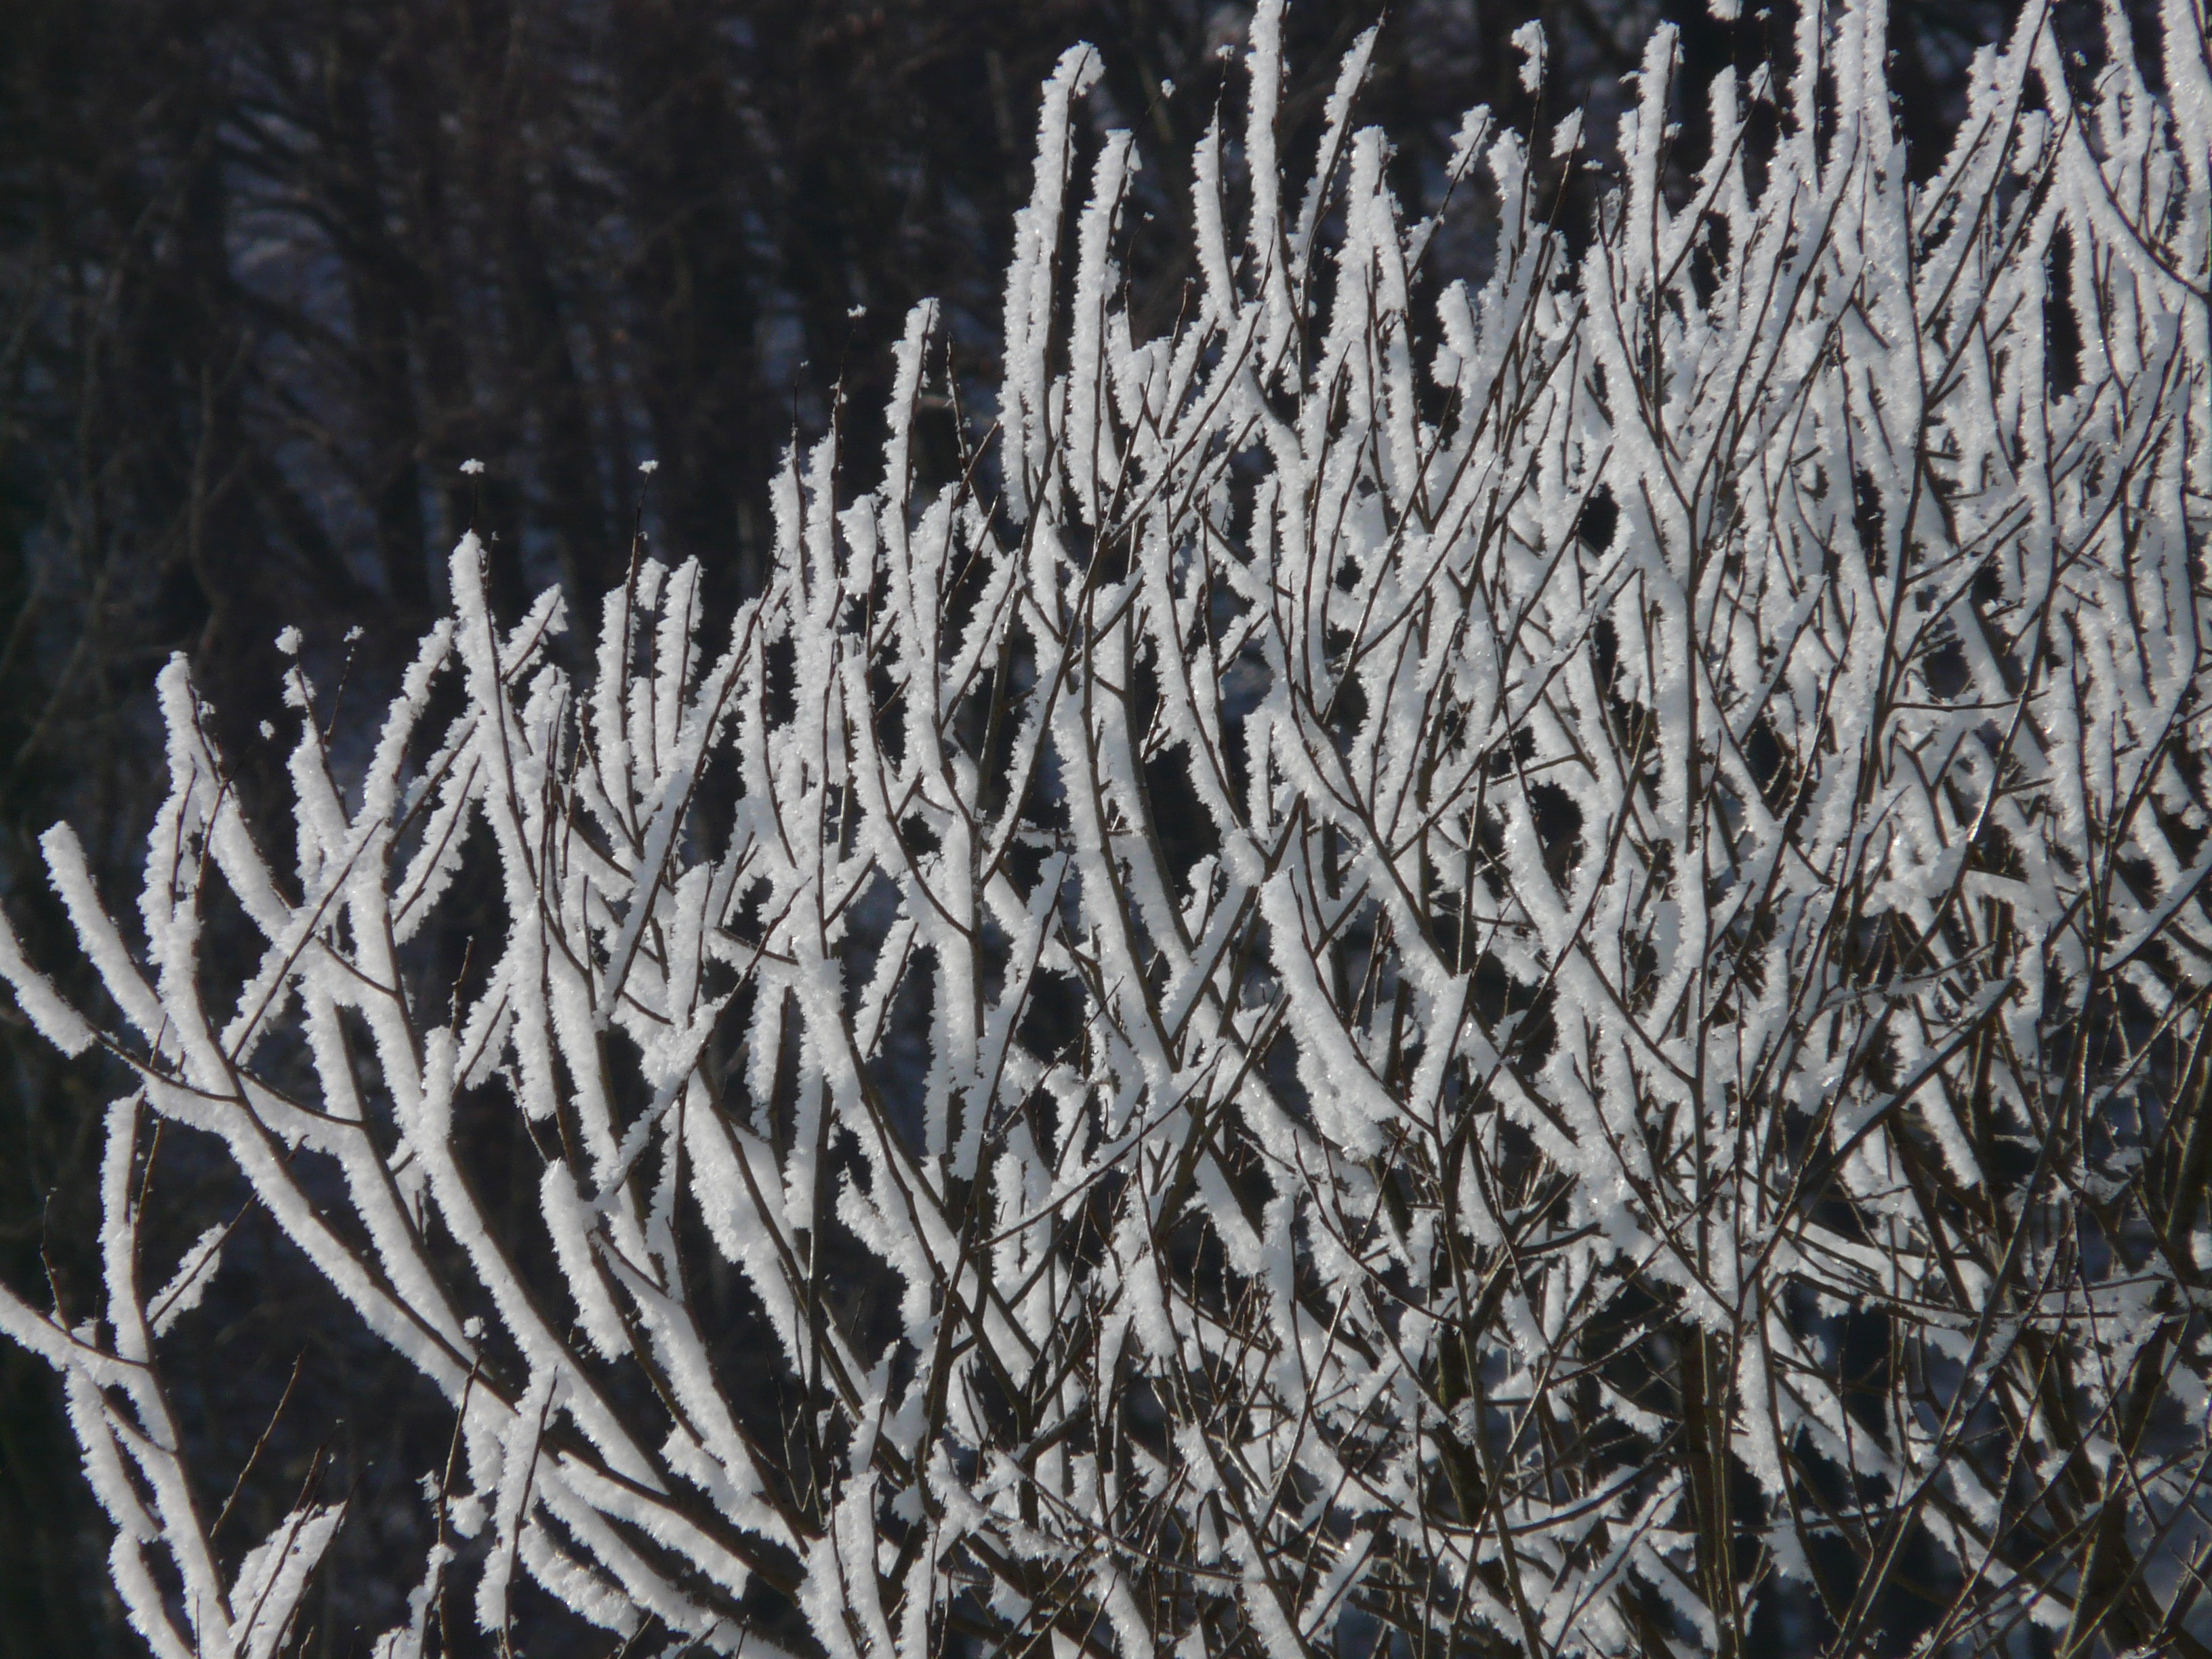
tree, branch, snow, winter, leaf, flower, frost, ice, season, twig, wintry, hoarfrost, freezing, back light, deep snow